Roderick Galdes

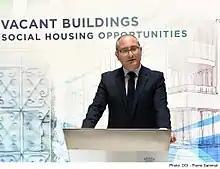
Parliamentary Secretary for Social Accommodation Roderick Galdes

Roderick Galdes is a Maltese politician elected in the Maltese Parliament, on behalf of the Labour Party, since 2004. He is currently a member of the Cabinet of Ministers serving as Minister for Social and Affordable Accommodation.